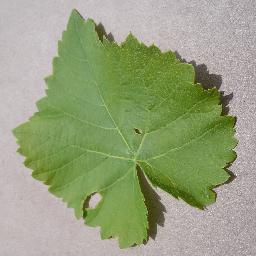
Label: Grape___healthy